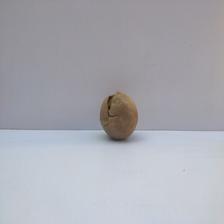
Size: Spoiled